Dungarvan, County Kilkenny

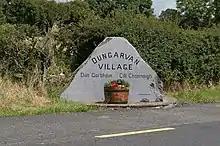
Entrance sign

Dungarvan is a small village and civil parish in County Kilkenny, Ireland. It is situated about south-east of Kilkenny city, on the R448 road between Gowran and Thomastown.